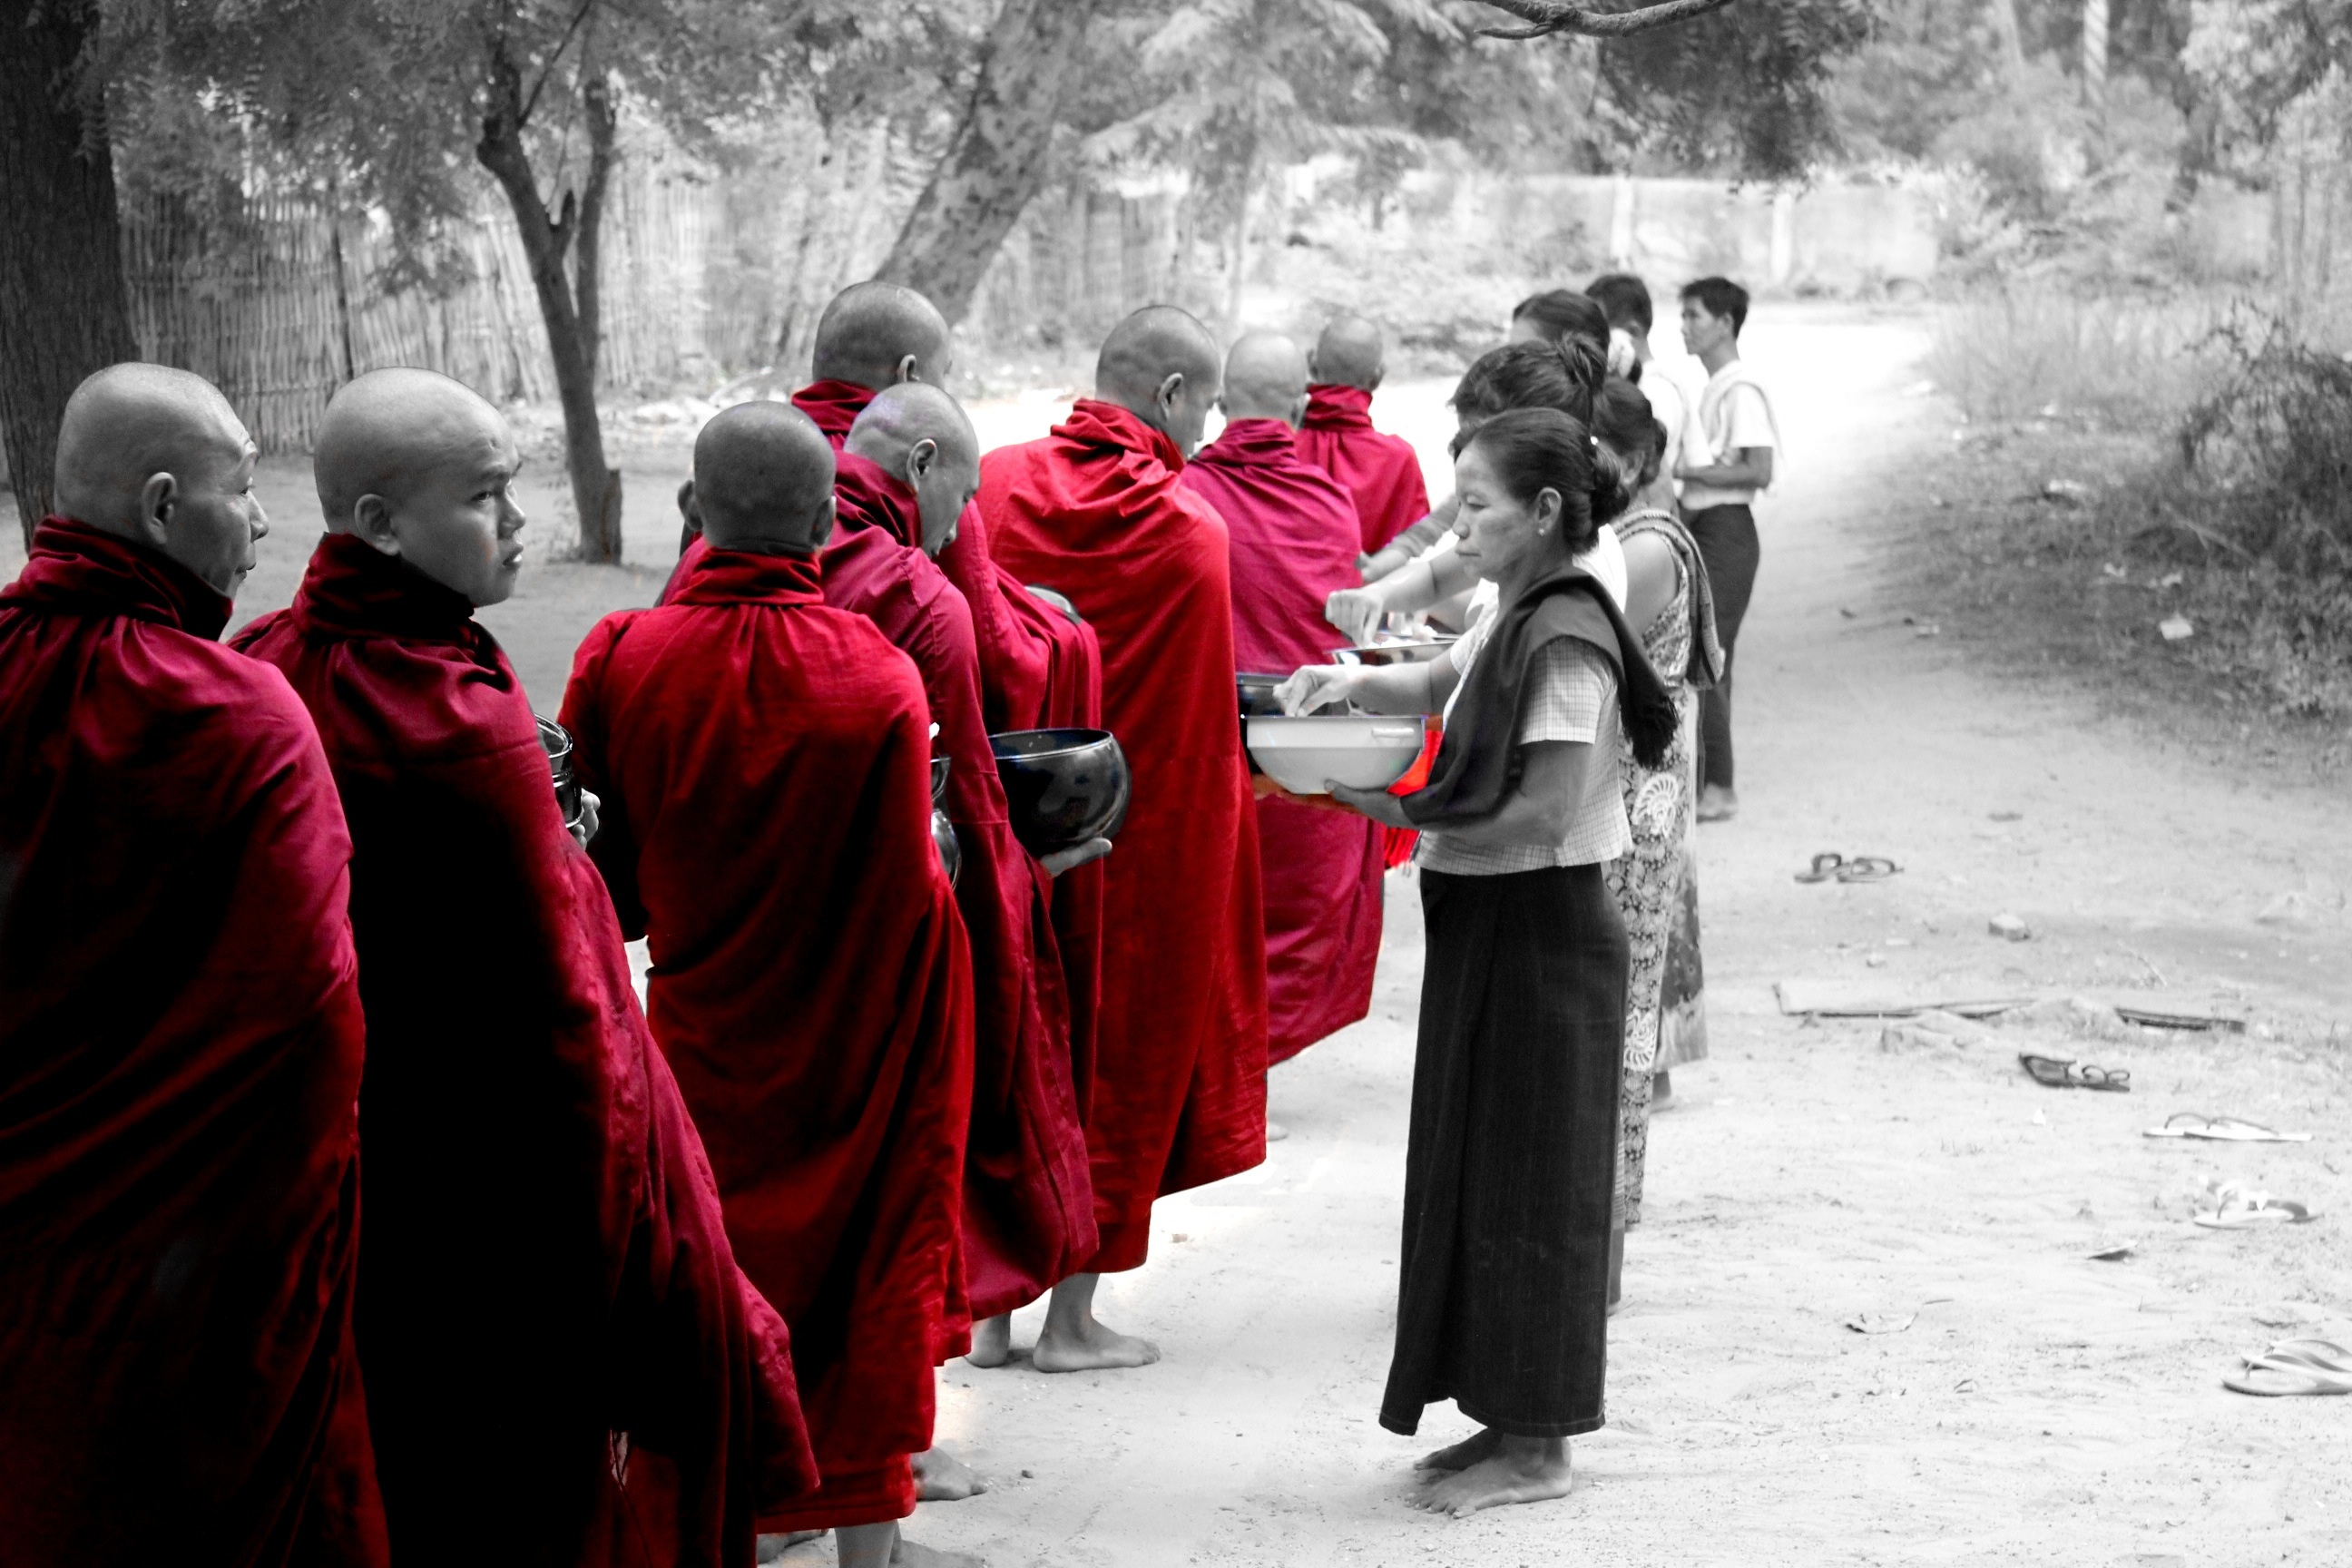
person, snow, winter, people, red, monk, buddhist, human, temple, monastery, myanmar, burma, bagan